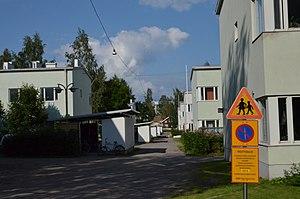
Mäki-Matti est un quartier de Jyväskylä en Finlande.